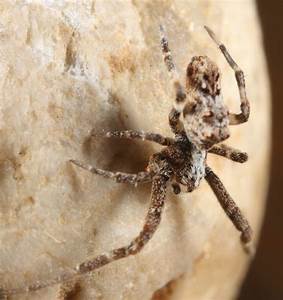
Label: ragno